Kistvaen

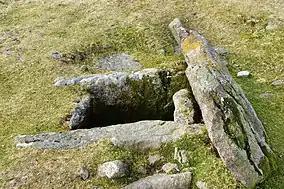
Kistvaen showing capstone and cist structure (Dartmoor in Drizzlecombe)

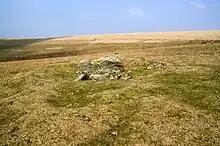
Kistvaen on the southern edge of Dartmoor in Drizzlecombe

A kistvaen or cistvaen is a tomb or burial chamber formed from flat stone slabs in a box-like shape. If set completely underground, it may be covered by a "tumulus". The word is derived from the Welsh "cist" (chest) and "maen" (stone). The term originated in relation to Celtic structures, typically pre-Christian, but in antiquarian scholarship of the 19th and early 20th centuries it was sometimes applied to similar structures outside the Celtic world.